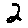
Label: 2